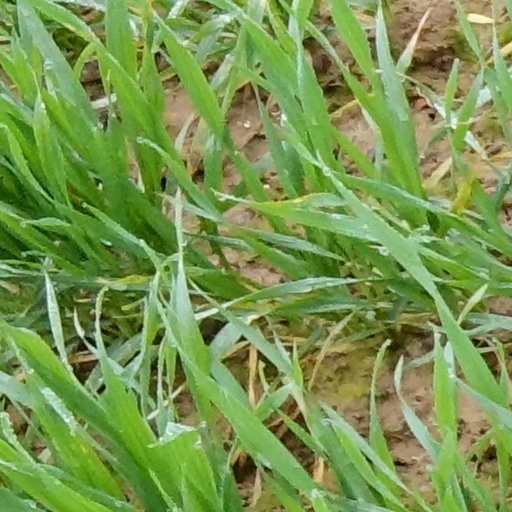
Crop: wheat